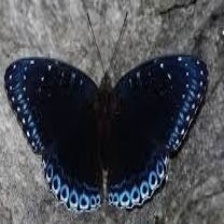
Species: POPINJAY